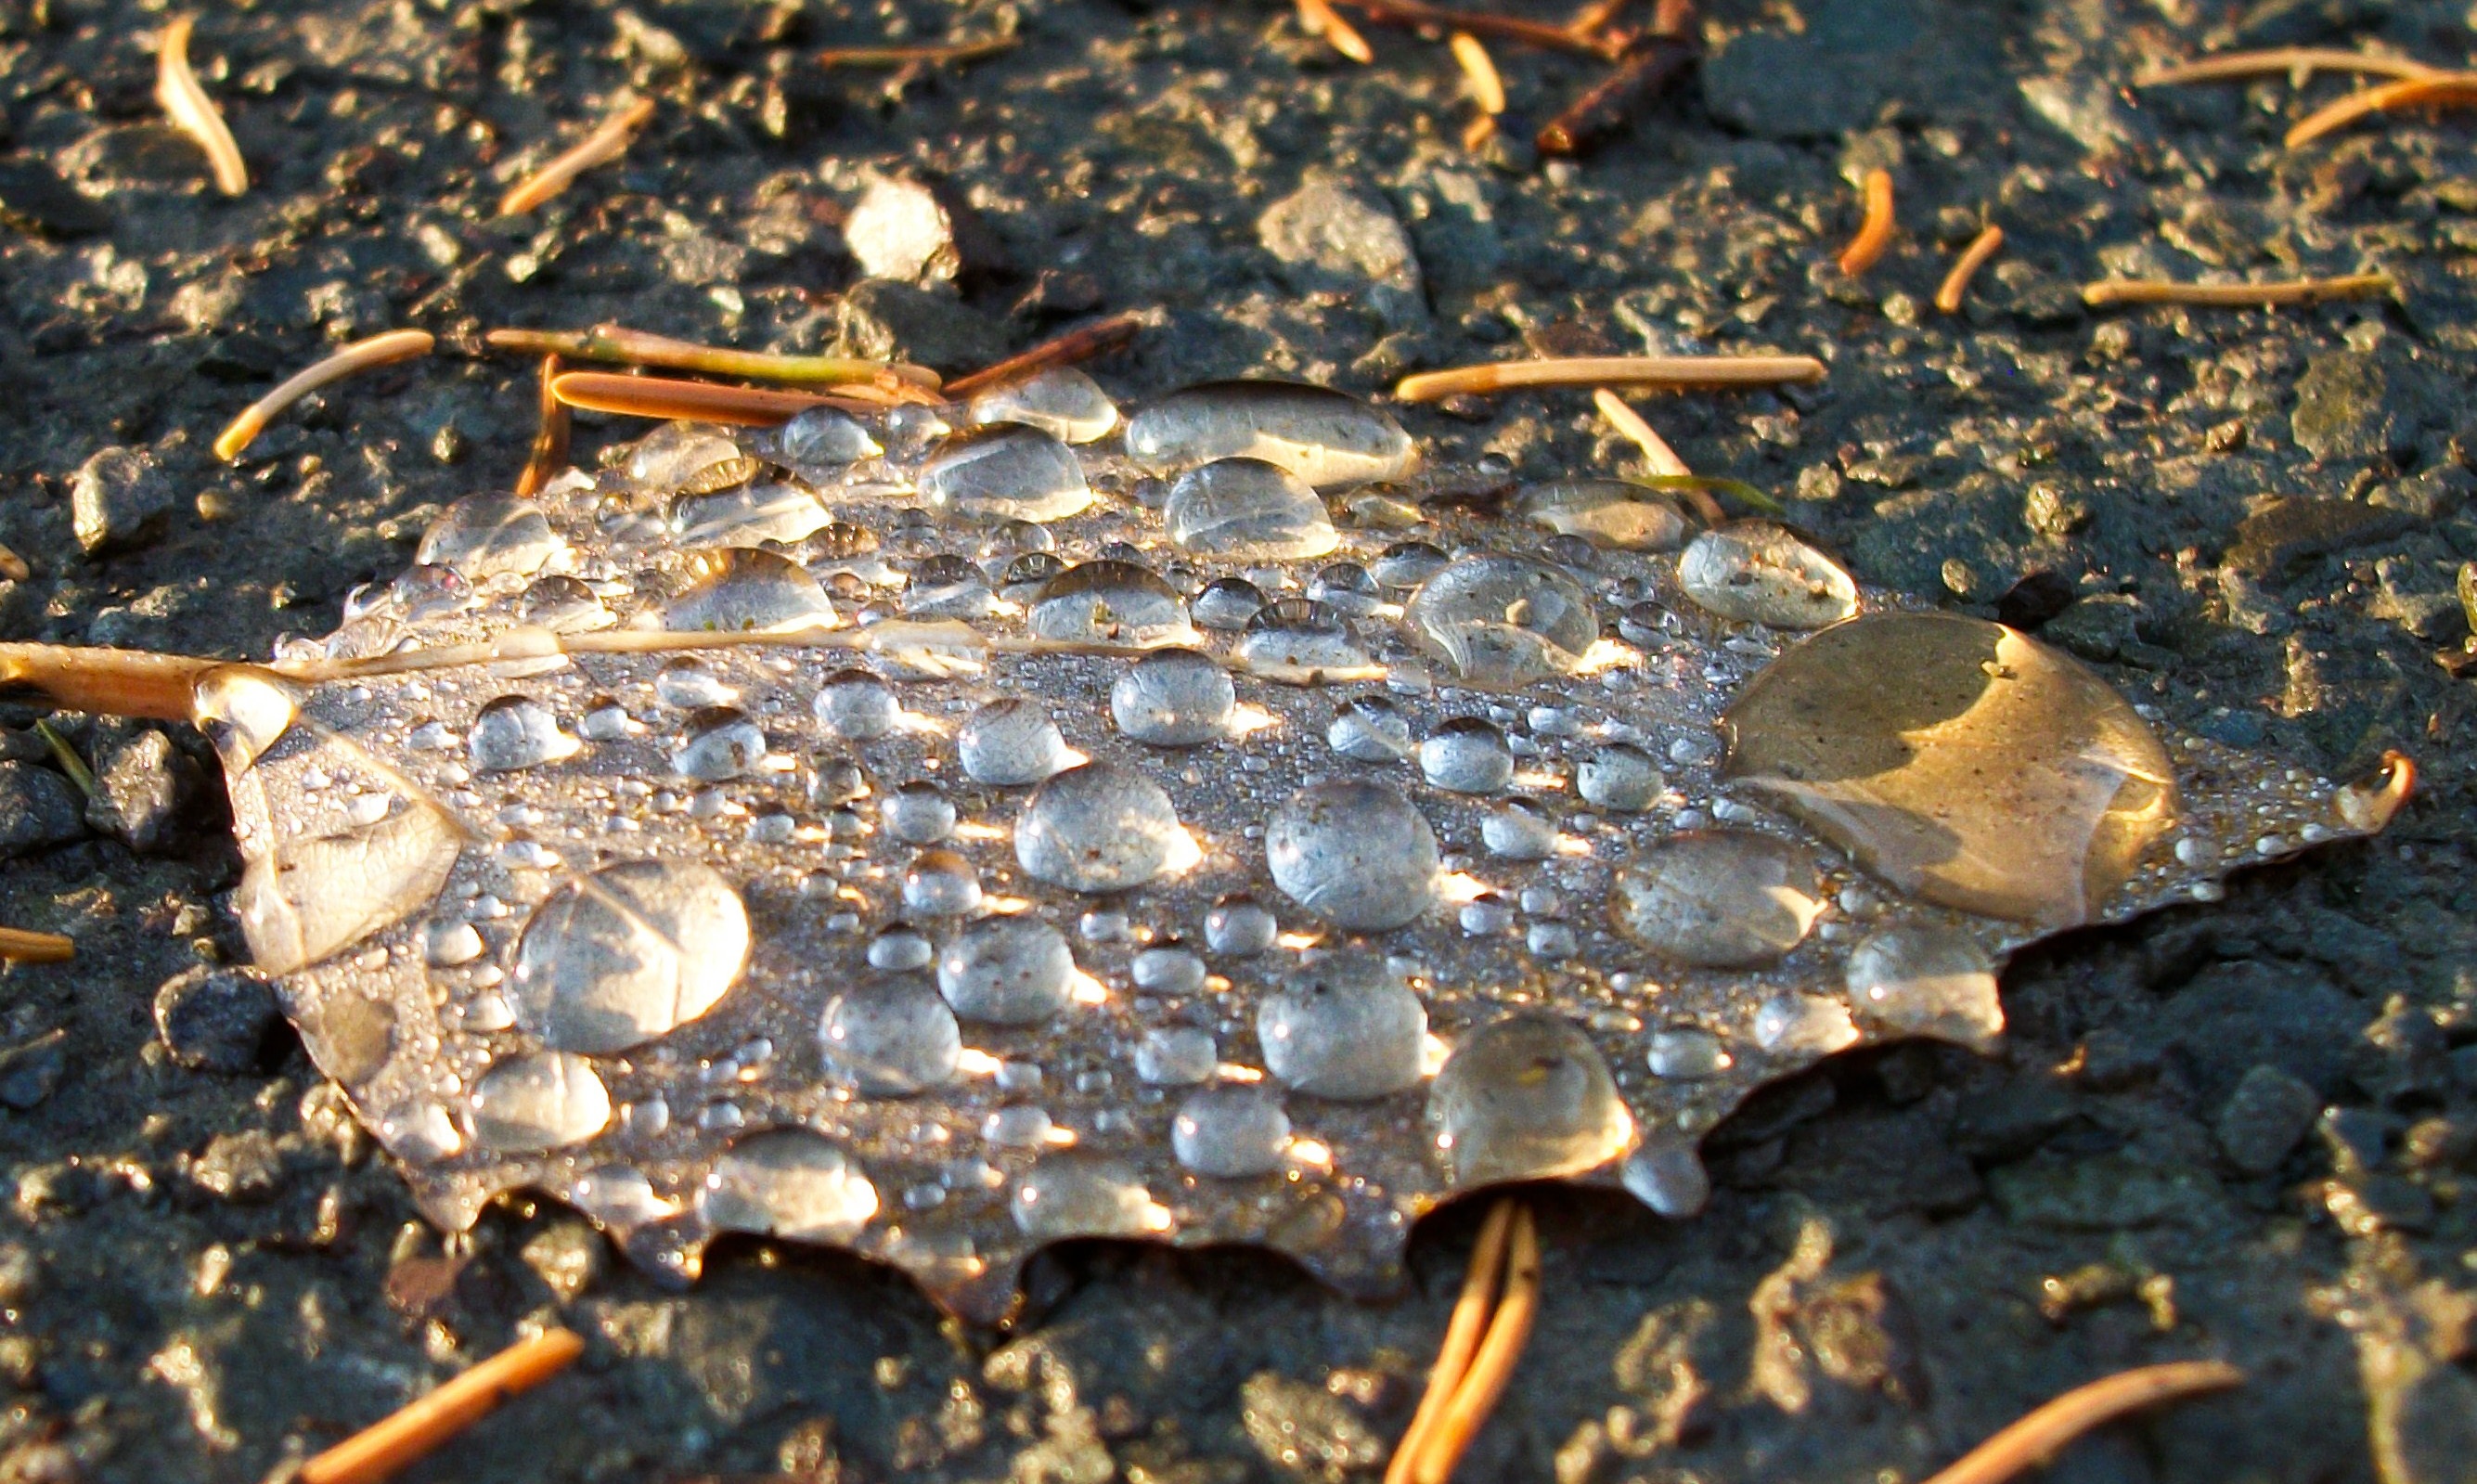
drop, dew, rain, leaf, fauna, dewdrop, macro photography